24th Brigade (Australia)

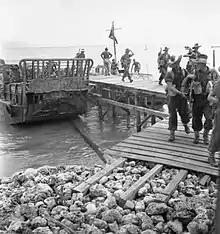
Soldiers disembark a landing craft at a makeshift wooden jetty

Staging out of Morotai Island, where they arrived in April 1945, the 24th Brigade carried out the landing on Labuan on 10 June. The 2/28th and 2/43rd Battalions led the brigade ashore, with the 2/32nd Battalion being held back in reserve for the entire division, ready to be deployed to mainland Brunei, or to Labuan as required. Following the landing, the 2/43rd fought to secure the airfields at Labuan and Timalai, while the 2/28th undertook some hard fighting on the left of the Australian lodgement, in an area dubbed "the Pocket". This resistance was overcome by 21 June with tank support.